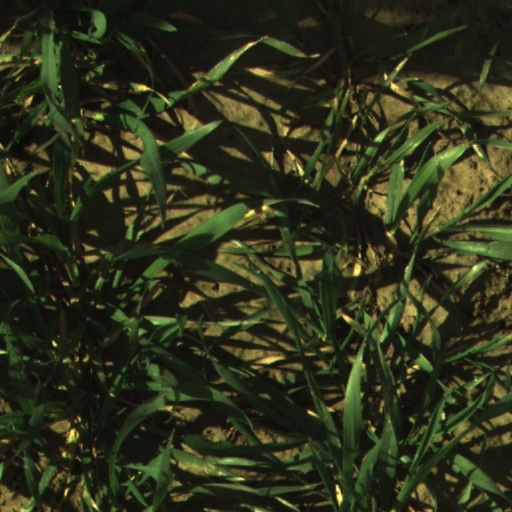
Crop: wheat